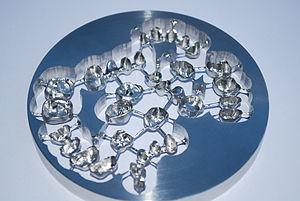
WorkNC est un logiciel de fabrication assistée par ordinateur payant et propriétaire développé par Sescoi pour l'usinage 2, 2.5, 3, 3+2 et 5-axes. Sescoi fait partie du groupe Vero Software depuis Janvier 2013. WorkNC est utilisé par plus de 25 % des entreprises industrielles dans des pays développés tels que le Japon et est reconnu pour avoir mis l'accent sur l'automatisation et la facilité d'utilisation depuis la première version commercialisée en 1988.
La CFAO dentaire est un domaine de la dentisterie et de l'orthodontie utilisant la CFAO afin d'améliorer la conception et la réalisation de restaurations dentaires en particulier les prothèses, couronnes, laques, placages, inlays et onlays, implants et les appareils orthodontiques. La CAD/CAM complète les technologies antérieures utilisées à ces fins par n'importe quelle combinaison pour augmenter la vitesse de conception et de création; augmenter la commodité ou la simplicité des processus de conception, de création et d'insertion; et en rendant possibles des restaurations et des appareils qui autrement auraient été irréalisables. D'autres objectifs comprennent la réduction du cout unitaire et la réalisation de restaurations et d'appareils à un prix abordable qui auraient autrement été prohibitifs. Toutefois, à ce jour, la CAD/CAM en fauteuil implique souvent un temps supplémentaire de la part du dentiste, et le prix est souvent plus élevé que pour les traitements de restauration classiques. La dentisterie CAD/CAM est l'un des domaines les plus compétents parmi les technologies de laboratoire.
Le but de la fabrication assistée par ordinateur ou FAO est d'écrire le fichier contenant le programme de pilotage d'une machine-outil à commande numérique. Ce fichier va décrire précisément les mouvements que doit exécuter la machine-outil pour réaliser la pièce demandée. On appelle également ce type de fichiers : programme ISO ou blocs ISO.